Alhambra

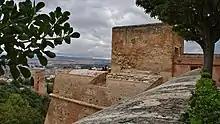

The evidence for a Roman presence is unclear but archaeologists have found remains of ancient foundations on the Sabika hill. A fortress or citadel, probably dating from the Visigothic period, existed on the hill in the 9th century. The first reference to the "Qal‘at al-Ḥamra" was during the battles between the Arabs and the Muladies during the rule of ‘Abdallah ibn Muhammad (r. 888–912). According to surviving documents from the era, the red castle was quite small, and its walls were not capable of deterring an army intent on conquering. The first reference to "" came in lines of poetry attached to an arrow shot over the ramparts, recorded by Ibn Hayyan (d. 1076):